Carlos Lagrotta

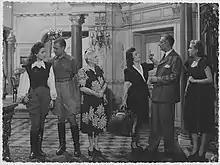
Lagrotta (second from left) in "The Headless Woman" (1947)

Carlos Lagrotta was an Argentine actor. In 1943 he starred in Benito Perojo's "Stella". Other films include "Hay que educar a Niní" (1940), "Santa Cándida" (1945), "The Headless Woman" (1947) and "El muerto es un vivo" (1953).